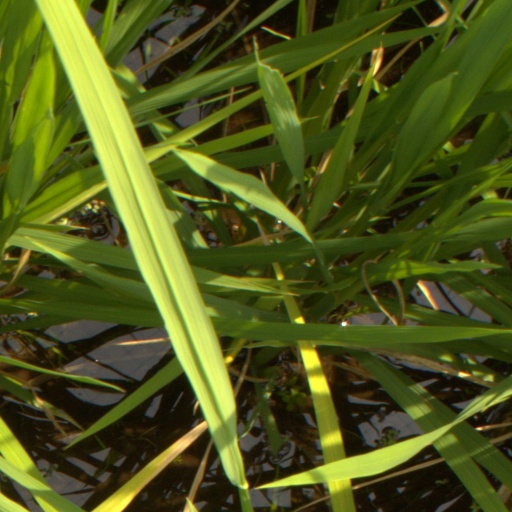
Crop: rice